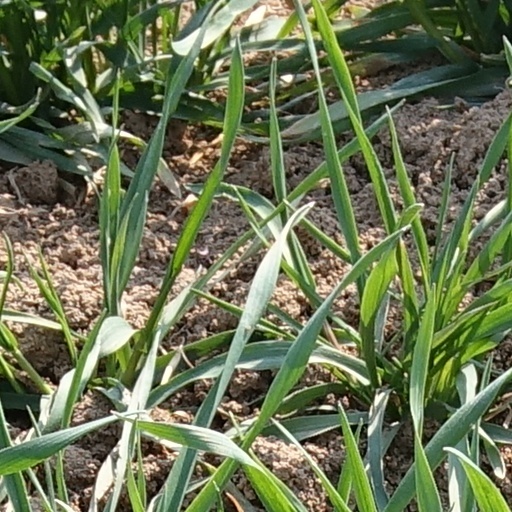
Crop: wheat